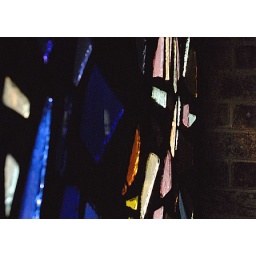
Part of a glass mosaic window in a church